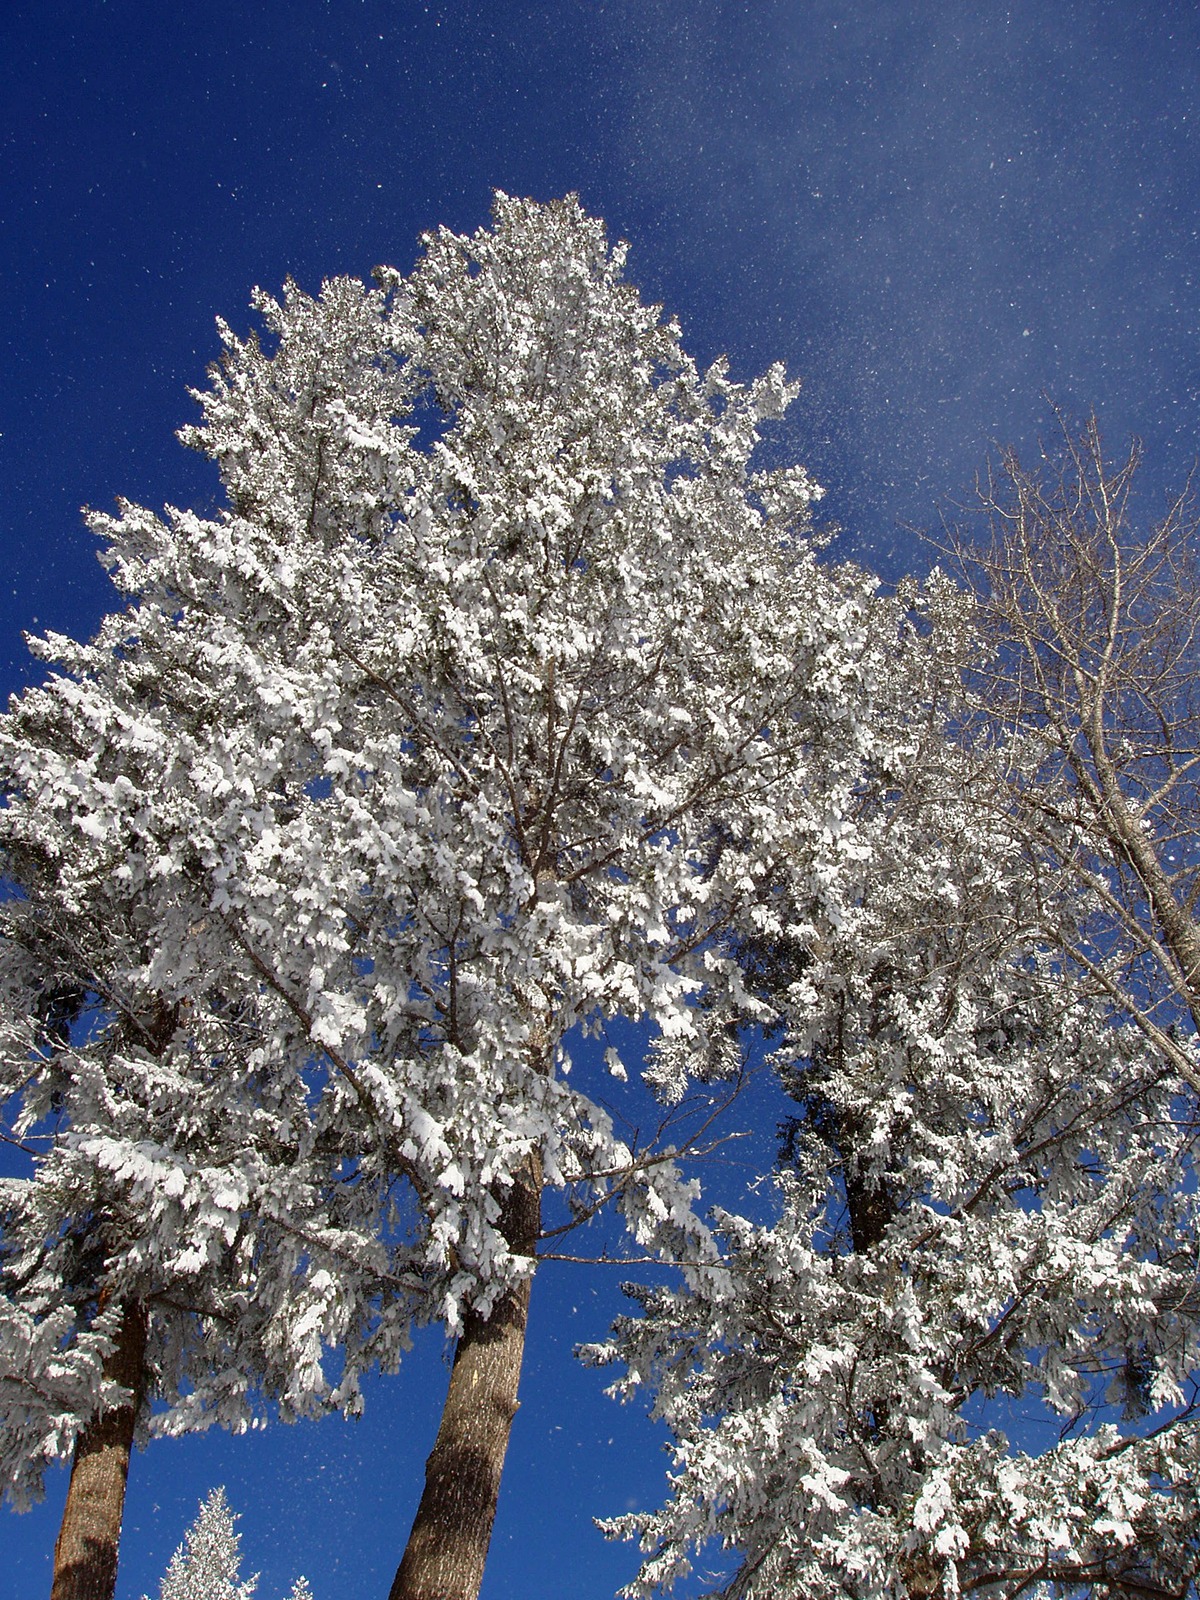
tree, nature, branch, blossom, snow, cold, winter, plant, flower, frost, covered, freeze, frozen, season, snowflake, snowfall, trees, woods, frosty, freezing, woody plant